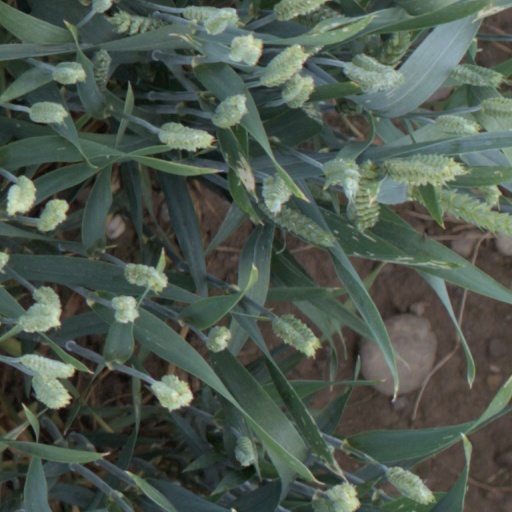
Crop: wheat